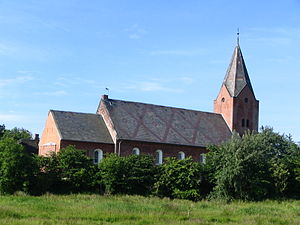
Embsbøl-Horsbøl / Galleri
Embsbøl-Horsbøl, Emmelsbüll-Horsbüll eller Ämesbel-Hoorbel er en landsby og kommune i det nordlige Tyskland under Kreis Nordfriesland i delstaten Slesvig-Holsten. Byen ligger i det nordvestlige Sydslesvig.